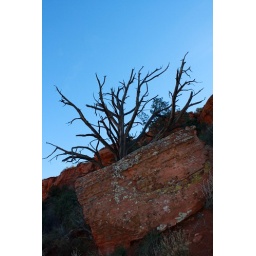
I like the blue sky against the red rock and the barren desert scape.